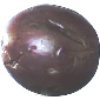
Label: passion_fruit